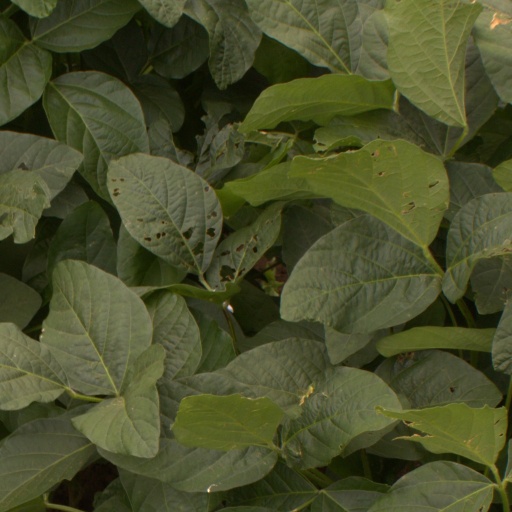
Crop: soybean